Bernstorffsgade

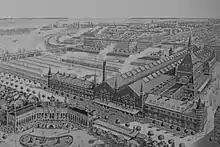
The new Central Station in 1911

Skandinavisk Panoptikon, a combination of a wax museum and a cabinet of curiosities established by Vilhelm Pacht, opened at the corner with Vesterbrogade in 1885. Cyclisten, a cycling club, constructed a 350 metres long cycle-racing track with canted curves, tribunes and restaurant at the street in 1893.